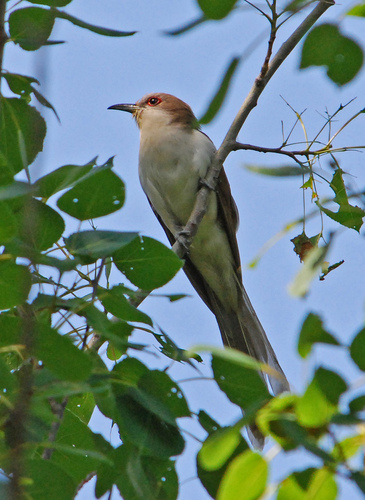
the underneath of the bird is white, its tail and wings are light gray, it has a red eyering, a light grey brownish head and a rounded smaller beak.
the bill is black and curved, throat, breast and belly are white and the tail is long as compared to the body.
this bird has a slender black beak, dull-white breast, and brown on its head and wings.
this is a white bird with a brown wing and a brown head.
the bird has a white belly, and neck with tan wings, tail, and head.
this bird is white with brown and has a long, pointy beak.
this bird is white with brown and has a long, pointy beak.
a small bird with a light brown belly, breast and throat and orange eyering.
white chested bird, brown head, long tail feathers with a long curved beaks.
a small bird with a white belly, breast and orange eyering.
Species: Black Billed Cuckoo